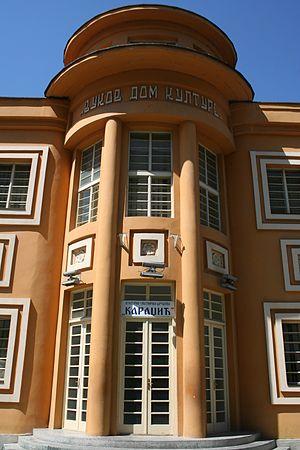
La maison de la culture Vuk Karadžić à Loznica se trouve à Loznica, dans le district de Mačva, en Serbie. Elle est inscrite sur la liste des monuments culturels protégés de la République de Serbie.